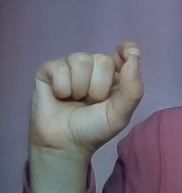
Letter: fa